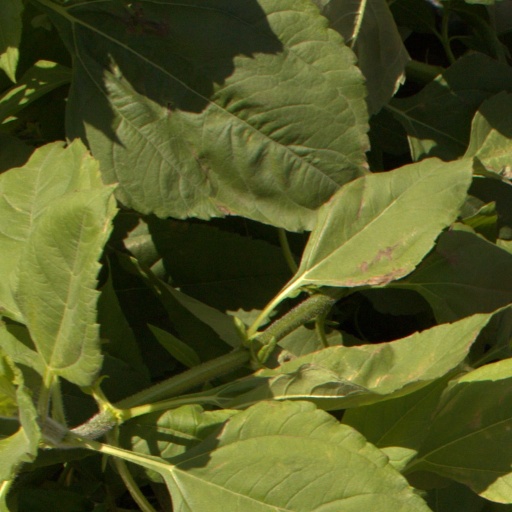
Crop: Jerusalem artichoke